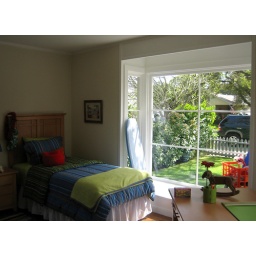
i heart window seats. we have one in our current house in palo, but never use it. :(